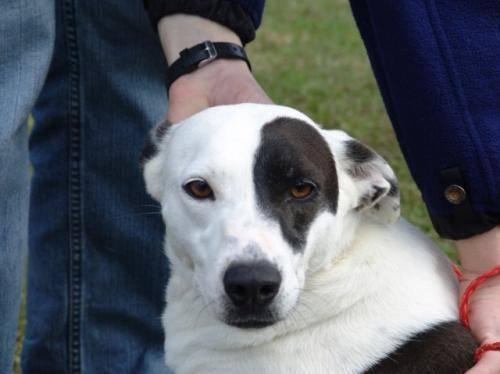
dog